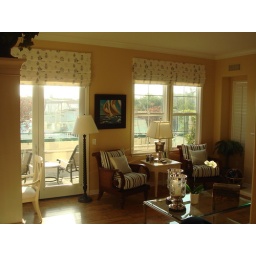
Valance above window on the right, and matching functional shade above door on the left